Hugo Koblet

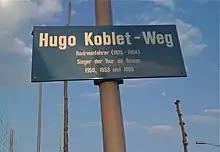
The road to the Oerlikon vélodrome in Zürich is named after Koblet.

Koblet won the 1950 Swiss road championship and then became the first non-Italian to win the Giro d'Italia. In 1951 he defeated Fausto Coppi to win the Grand Prix des Nations, an individual time trial with the status of unofficial world championship. The most important victory came that year at the Tour de France. He won overall and took five stages – two time-trials, two conventional stages and another in the mountains. In 1951 he "rode the best off his wheel" between Brive and Agen, said "Cycling Plus", "just 20 miles into the stage, then covered 88 miles on his own to win by three minutes. This was despite a frantic chase by such greats as triple Tour winner Louison Bobet, double winner Gino Bartali and Fausto Coppi." The time differences when the Tour ended at the Parc des Princes meant he had beaten Raphaël Géminiani by 12 km, Lucien Lazaridès by 18, Bartali by 18 and Coppi by 27.